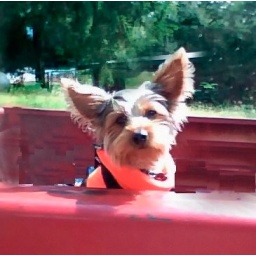
Teagan in back of truck coming home from river.